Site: brandenburg
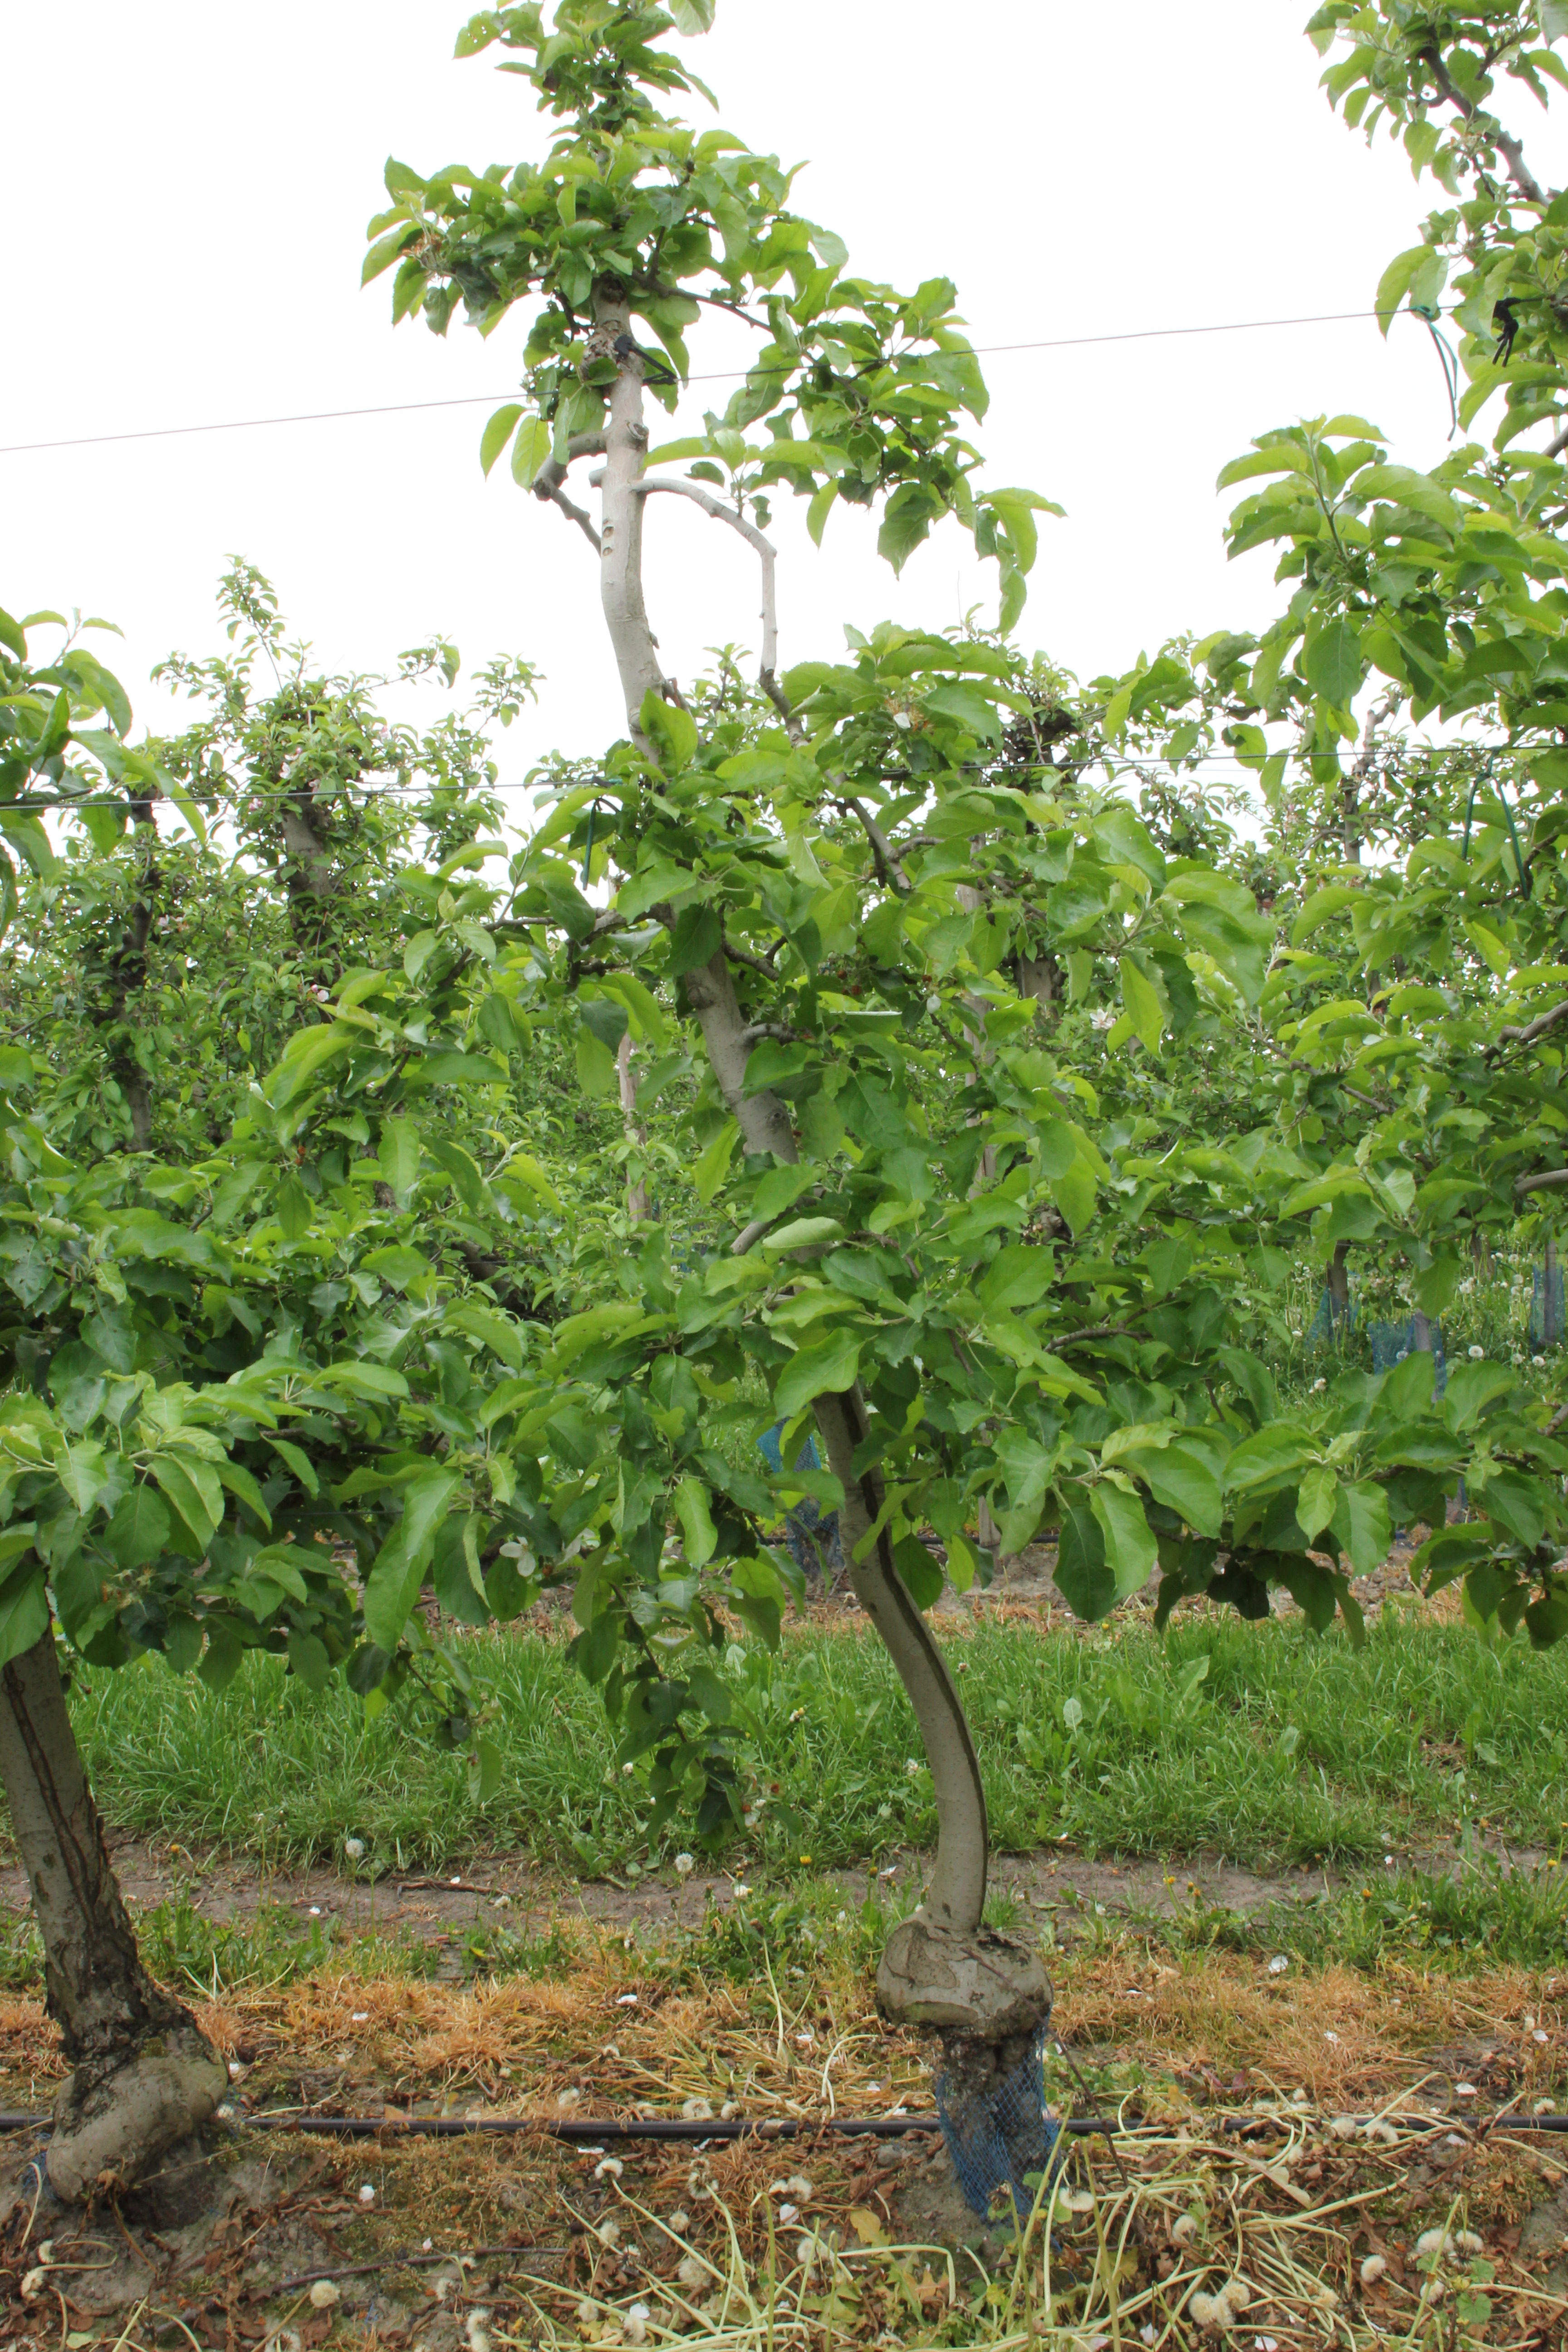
Growth stage (BBCH 67): Flowering